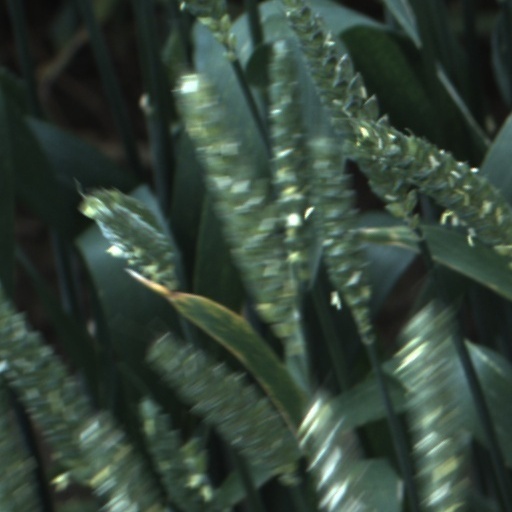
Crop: wheat